U.S. Route 99 in California

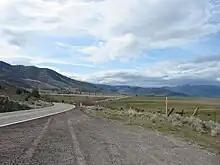
Old 99 Highway in Siskiyou County

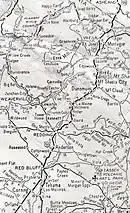
US 99 from Orland, CA to Ashland, OR in 1937

The highway started at the border with Baja California in Calexico, California. It then continued north along the western shore of the Salton Sea. The stretch is now known as SR 86. US 99 continued along present-day SR 111 through Coachella to its intersection at Dillon Road with another major US route signed as both US 60 and US 70.